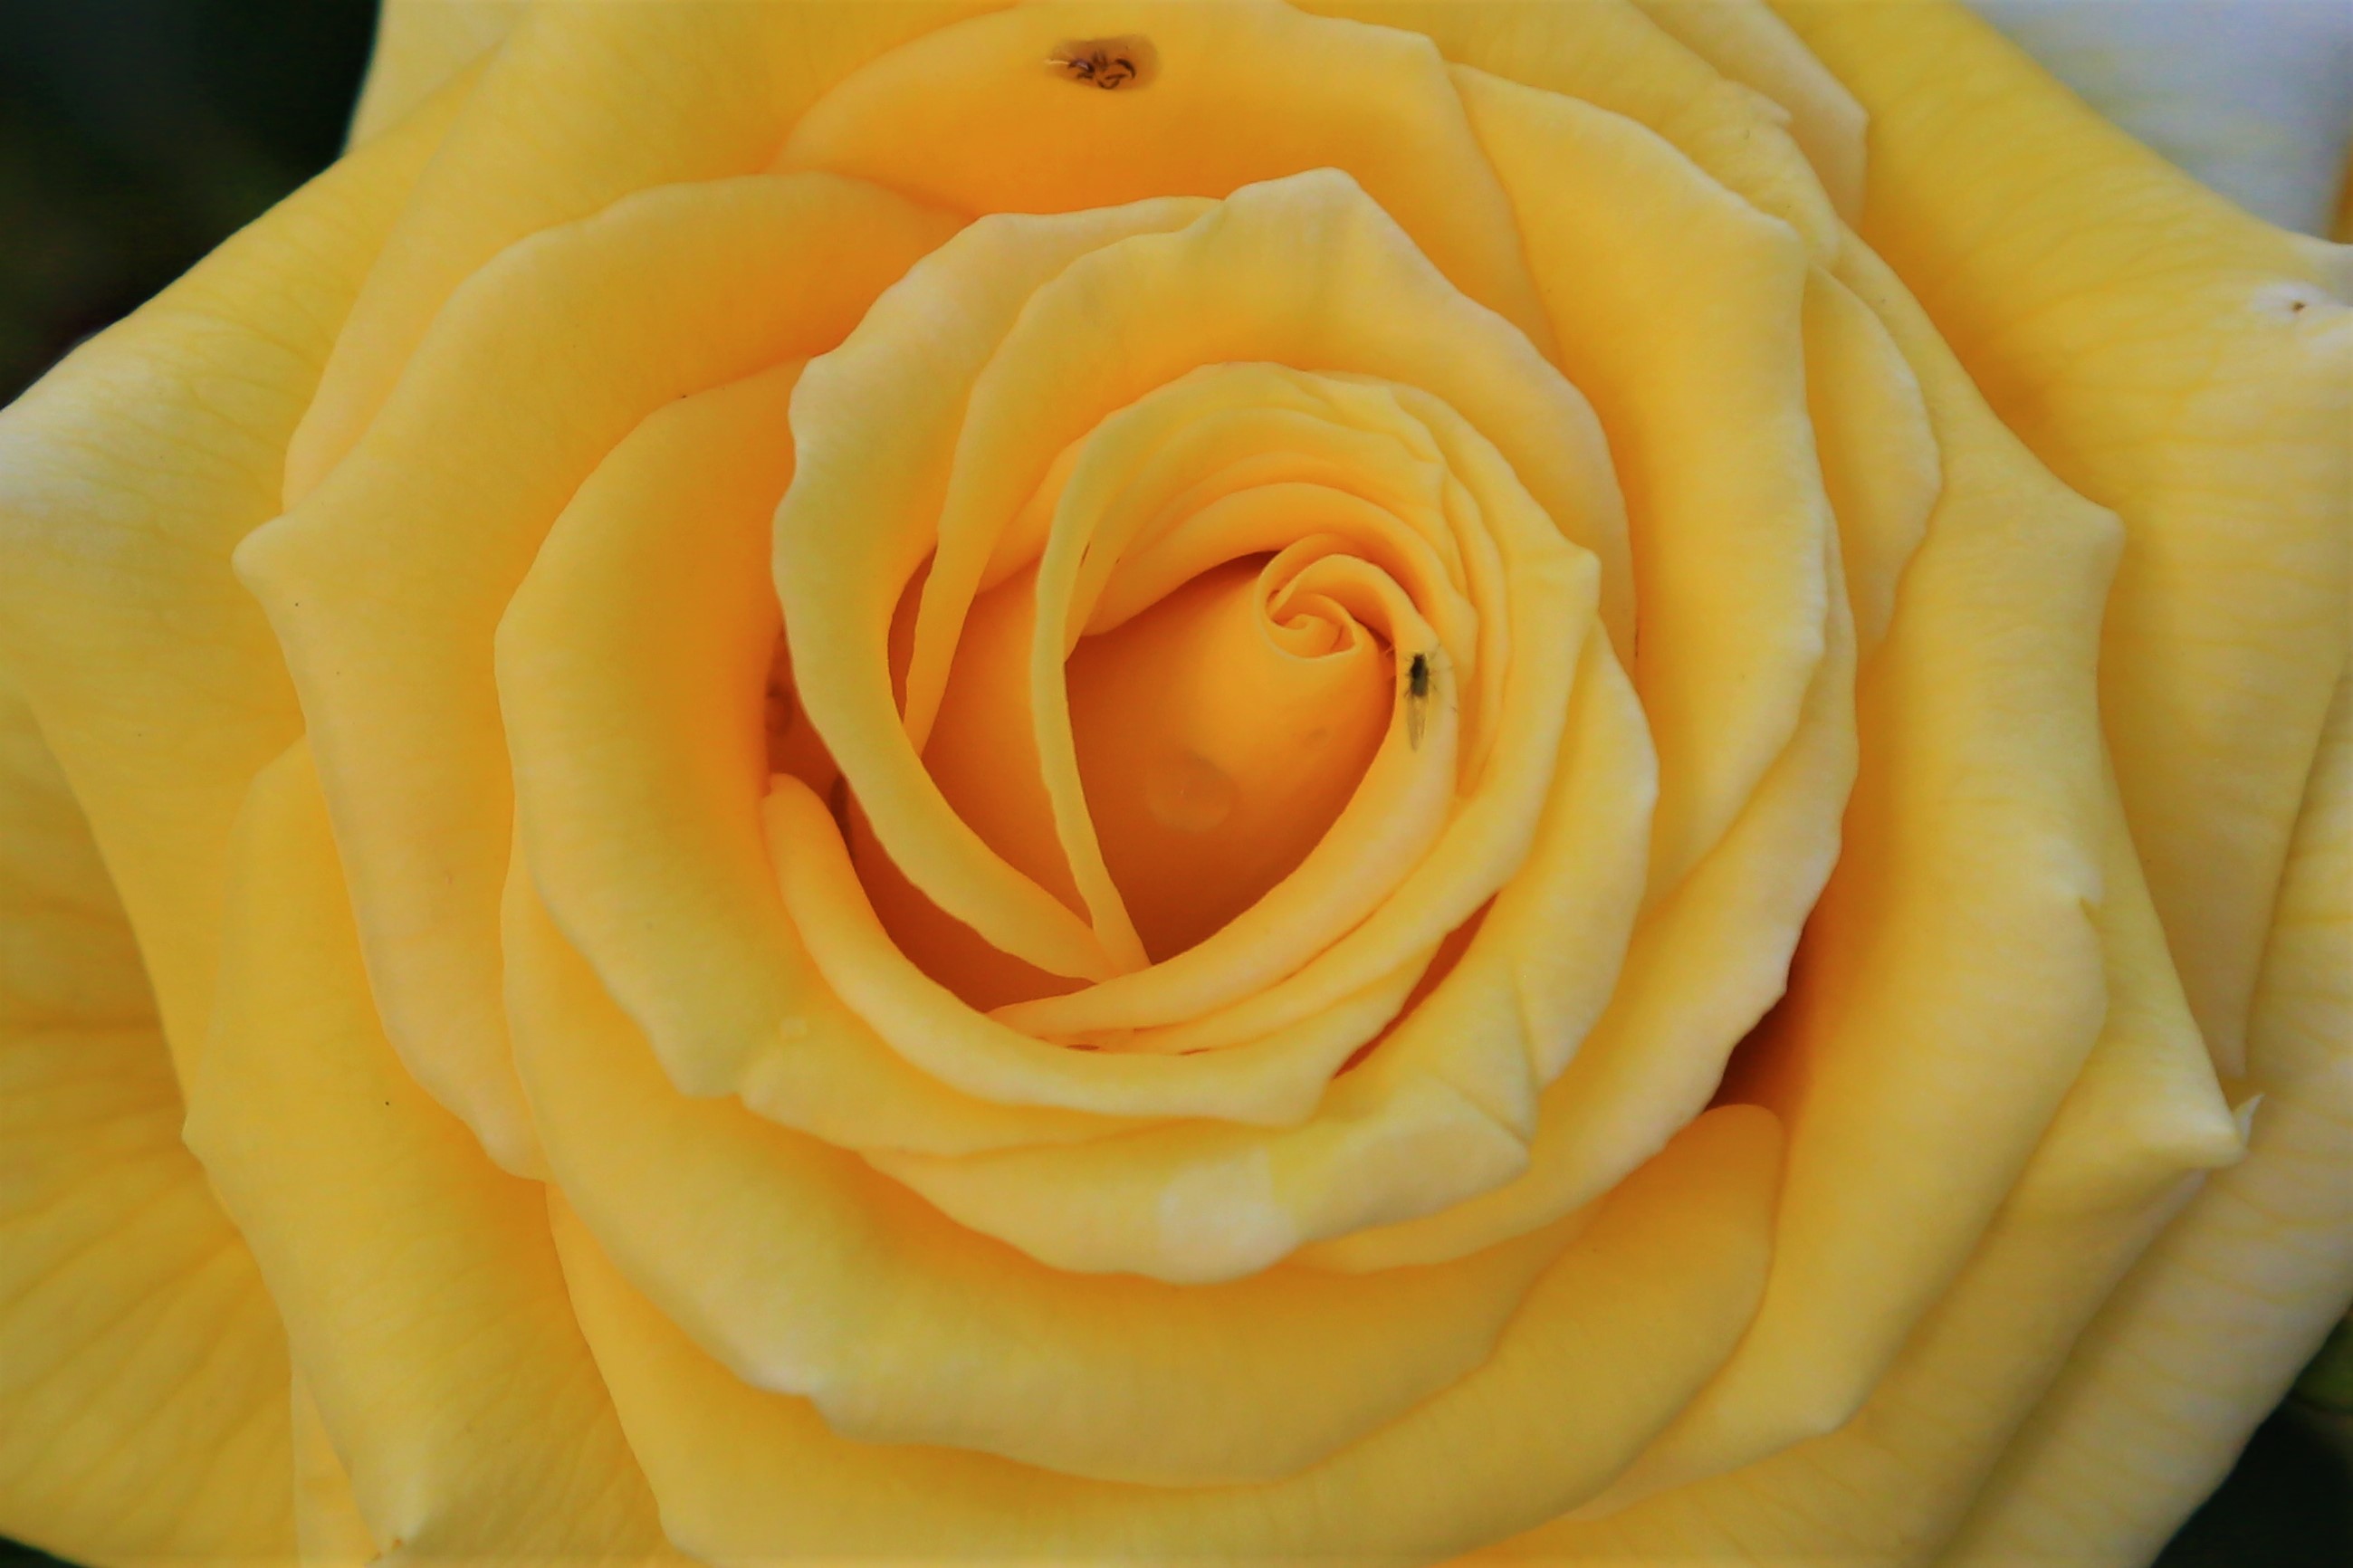
rose, spring, flower, nature, plant, colorful, Julia child rose, garden roses, petal, yellow, floribunda, rose family, Hybrid tea rose, orange, close up, flowering plant, beauty, rose order, botany, china rose, macro photography, peach, rosa centifolia, floristry, cut flowers, still life, still life photography, annual plant, camellia, perennial plant